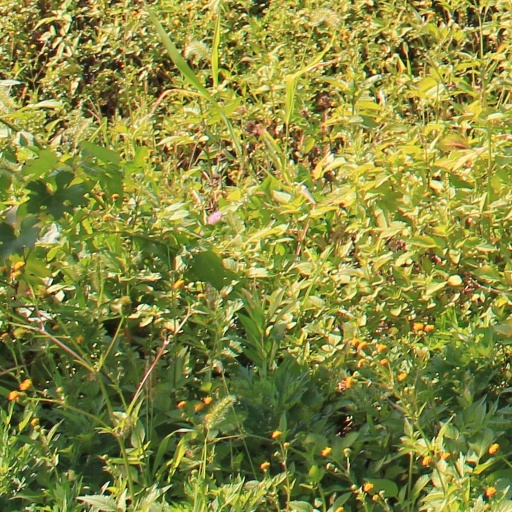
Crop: grape